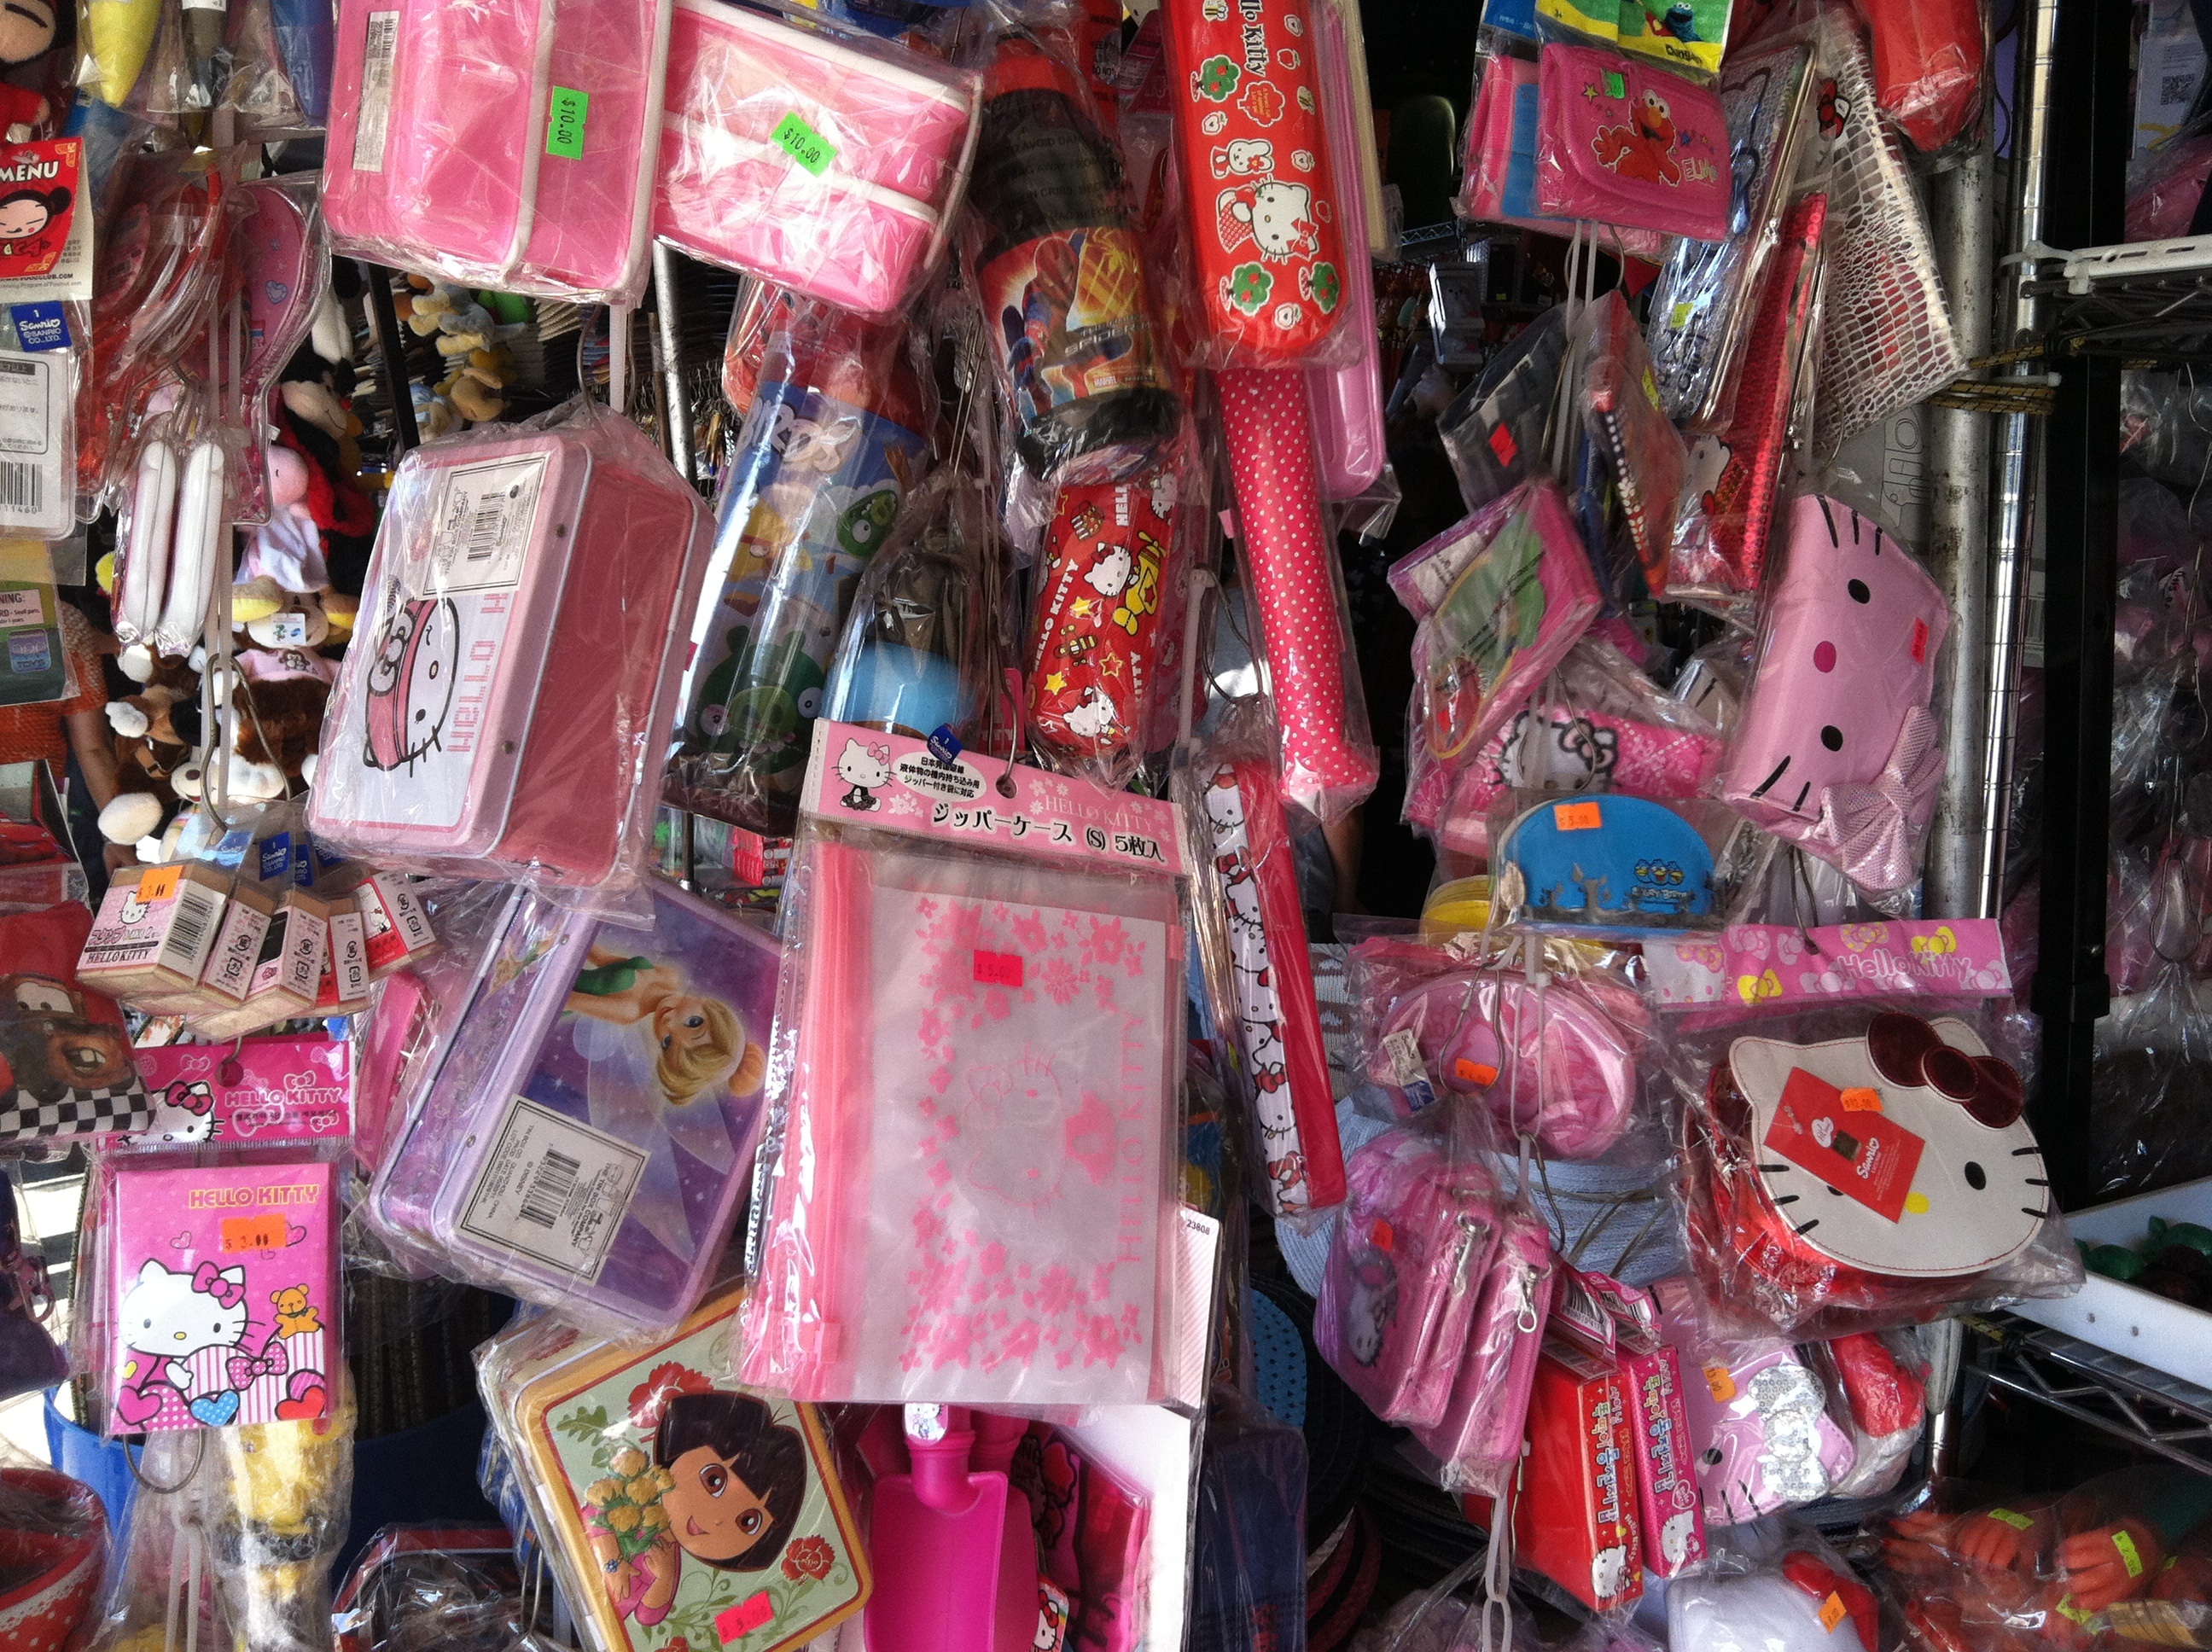
city, asian, food, chinese, vendor, bazaar, market, marketplace, shopping, public space, shops, commercial, china, chinatown, retail, hello kitty, human settlement